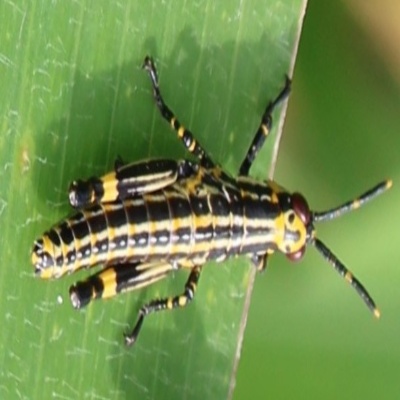
Crop: Maize
Condition: grasshoper